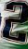
Number: 2